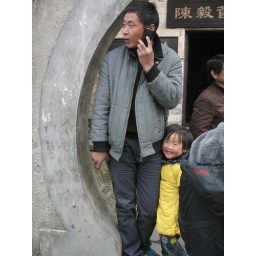
Super cute little girl on lunch break from school in the ancient town.